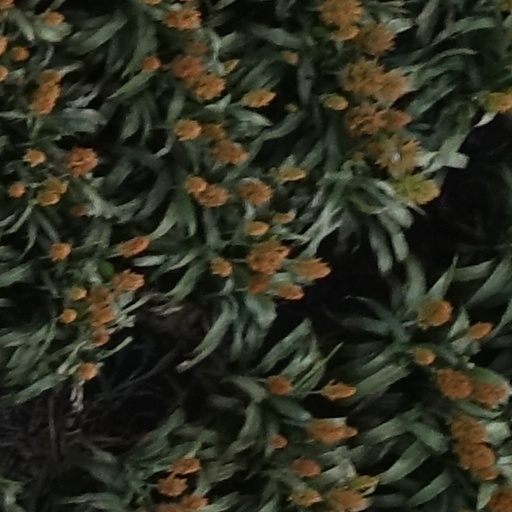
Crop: sorghum